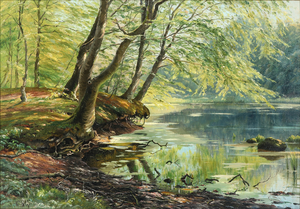
Johannes Boesen / Hæder
Johannes Boesen, Lykkesholm ved Grenaa, 1900.
Johannes Boesen var en dansk maler.